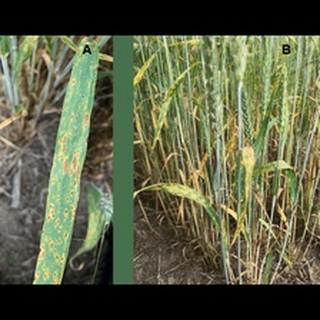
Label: wheat_tan_spot